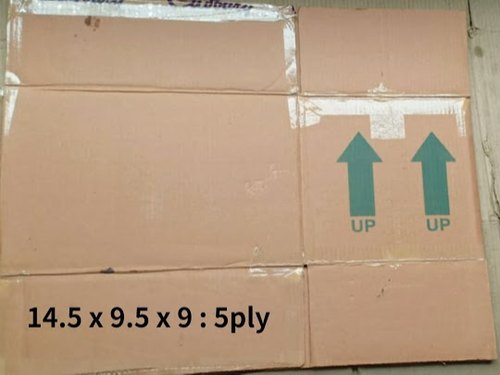
Label: cardboard